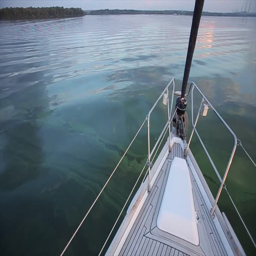
view from the stem of yacht .